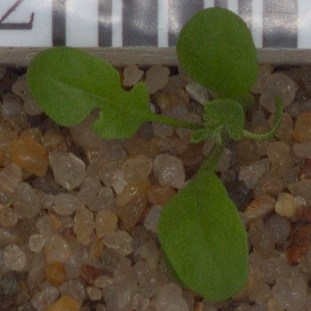
Label: shepherds_purse